Blenheim Palace

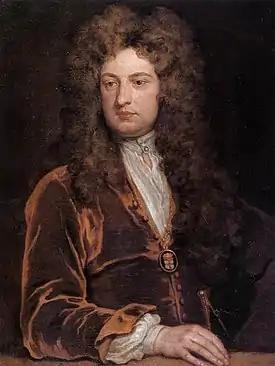
The architect Sir John Vanbrugh c.1705, in a painting by Godfrey Kneller

The estate given by the nation to Marlborough for the new house was the manor of Woodstock, sometimes called the Palace of Woodstock, which had been a royal demesne, in reality little more than a deer park. Legend has obscured the manor's origins. King Henry I enclosed the park to contain the deer. Henry II housed his mistress Rosamund Clifford (sometimes known as "Fair Rosamund") there in a "bower and labyrinth"; a spring in which she is said to have bathed remains, named after her.